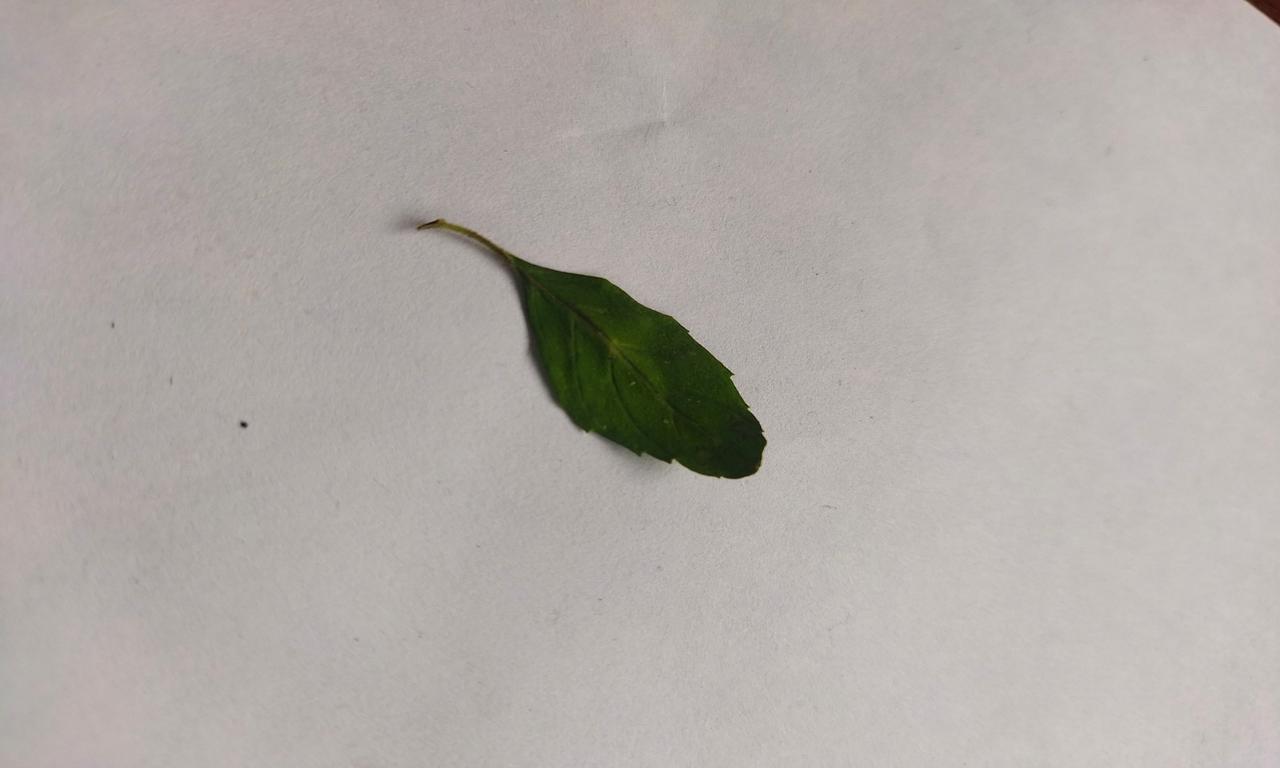
Label: Fresh